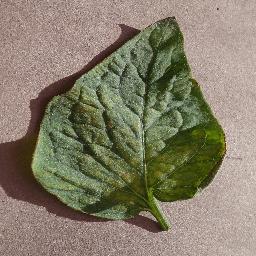
Label: Tomato___Spider_mites Two-spotted_spider_mite